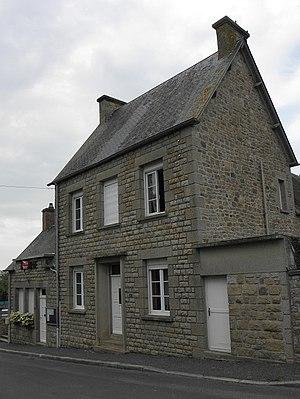
Mairie des Pas, commune associée à celle Pontorson (50) depuis le 1er janvier 1973.
Les Pas est une ancienne commune française du département de la Manche et la région Normandie, associée à Pontorson du 1ᵉʳ janvier 1973 au 31 décembre 2015, puis intégrée définitivement à la commune déléguée de Pontorson.